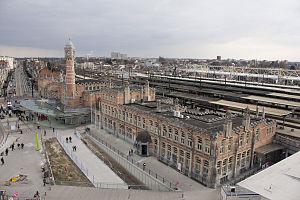
2 juin : victoire du Parti catholique aux élections législatives.
La gare de Gand-Saint-Pierre est une gare ferroviaire belge de la ligne 50A, de Bruxelles à Ostende, située au sud du centre de la ville de Gand dans la province de Flandre-Orientale en Région flamande.